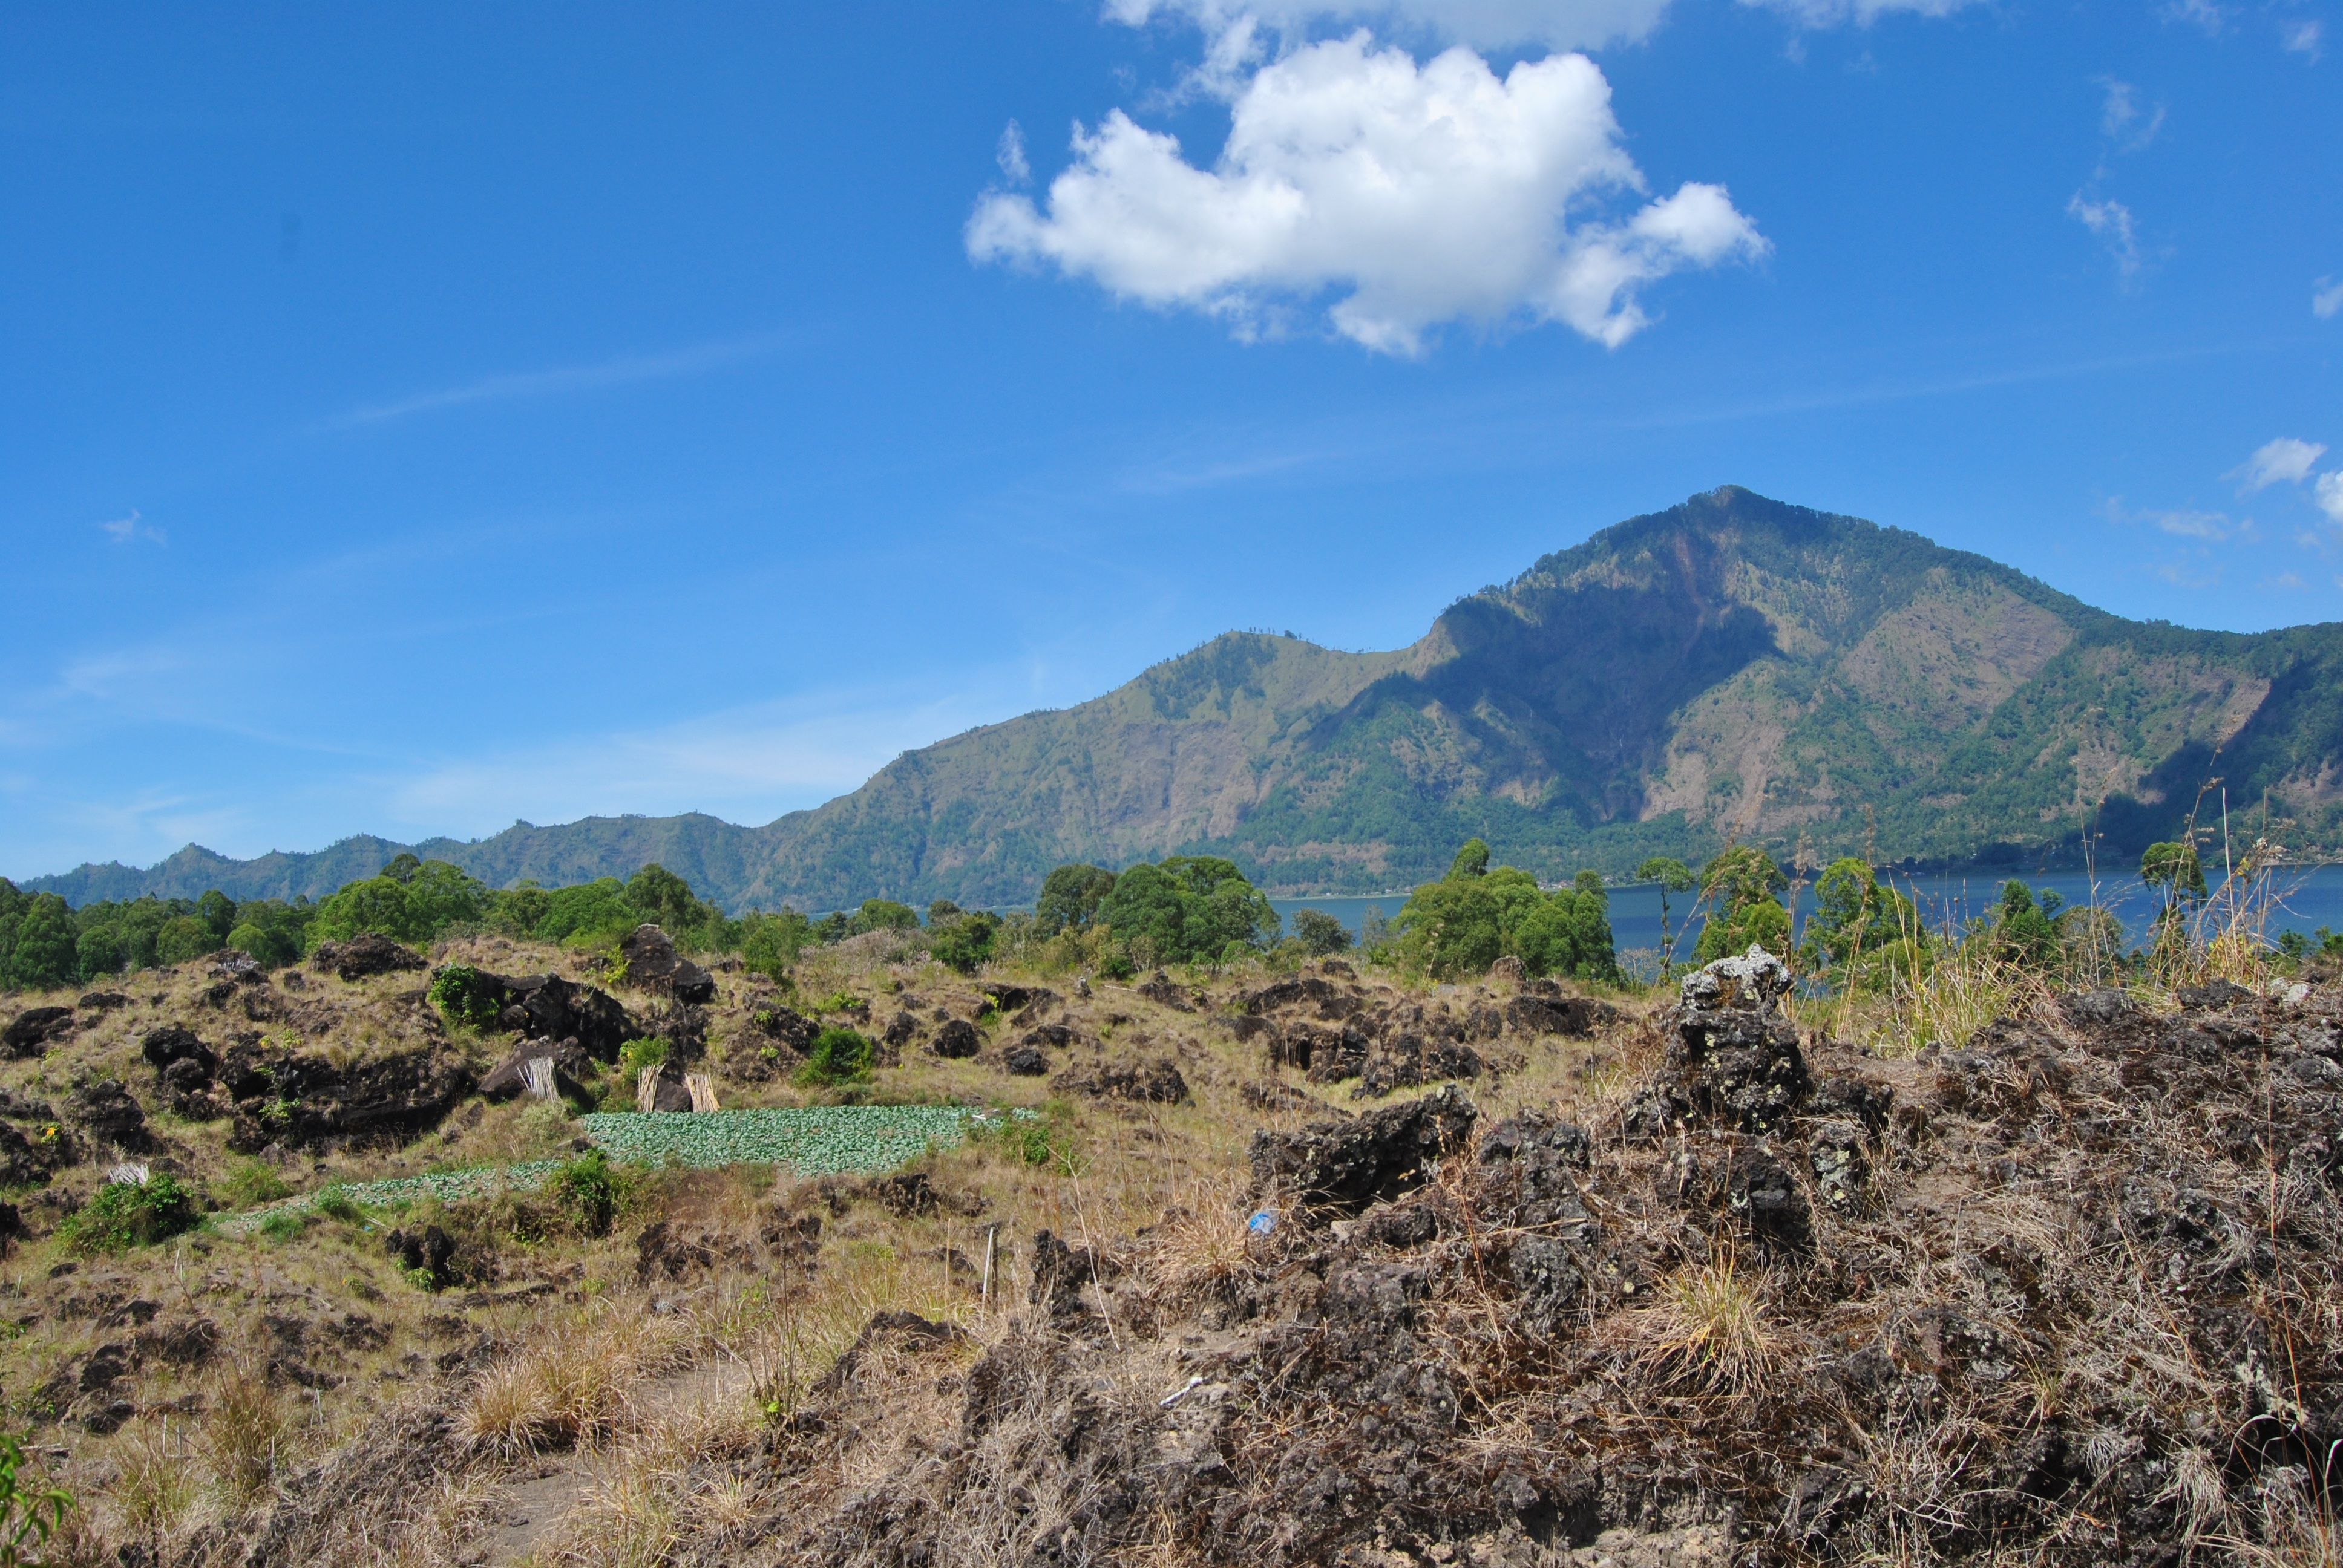
landscape, nature, wilderness, mountain, trail, hill, valley, mountain range, panorama, travel, soil, asia, tourism, ridge, geology, badlands, plateau, fell, ecosystem, bali, landform, geographical feature, mountainous landforms, kintamani, batur